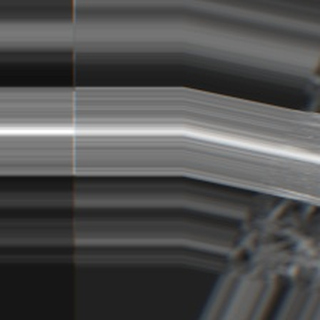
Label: sugarcane_bacterial_blight